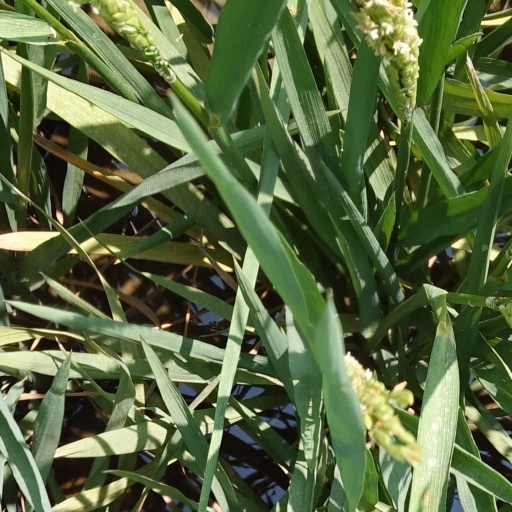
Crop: rice